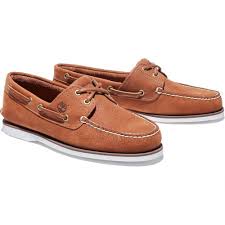
Label: Boat